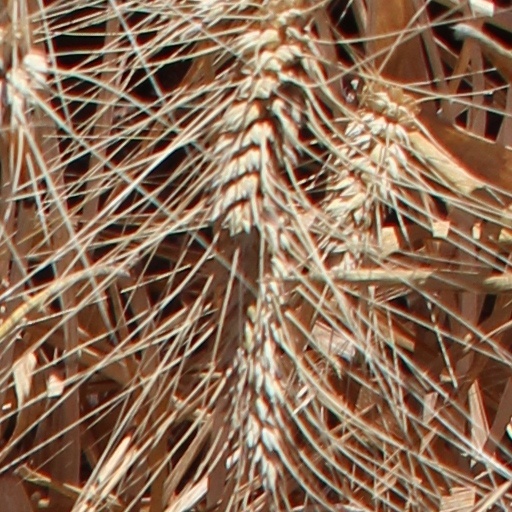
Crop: wheat